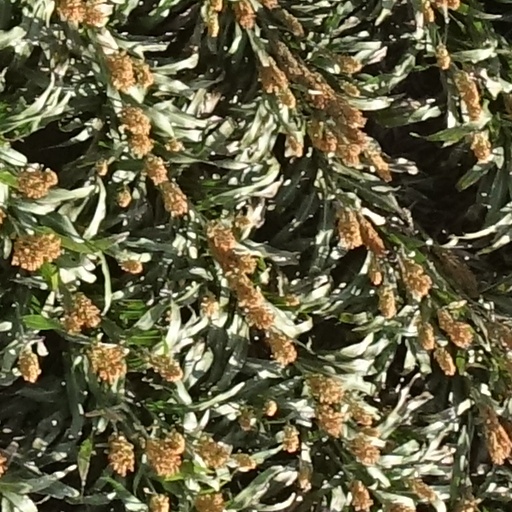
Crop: sorghum